British contribution to the Manhattan Project

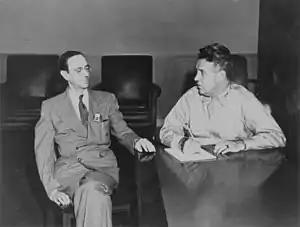
A large man in uniform and a bespectacled thin man in a suit and tie sit at a desk.

Britain initiated the first research project to design an atomic bomb in 1941. Building on this work, Britain prompted the United States to recognise how important this type of research was, helped the U.S. to start the Manhattan Project in 1942, and supplied crucial expertise and materials that contributed to the project's successful completion in time to influence the end of the Second World War.